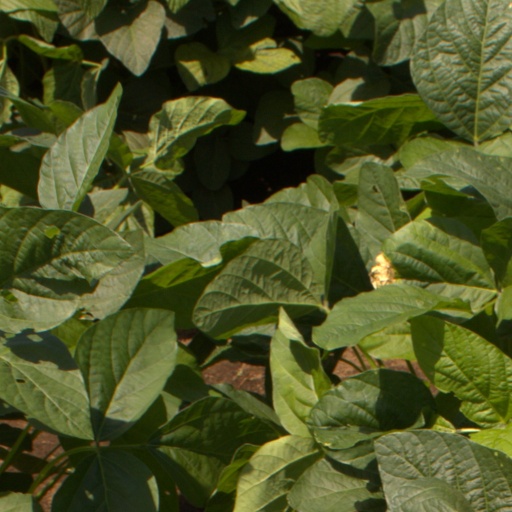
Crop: soybean